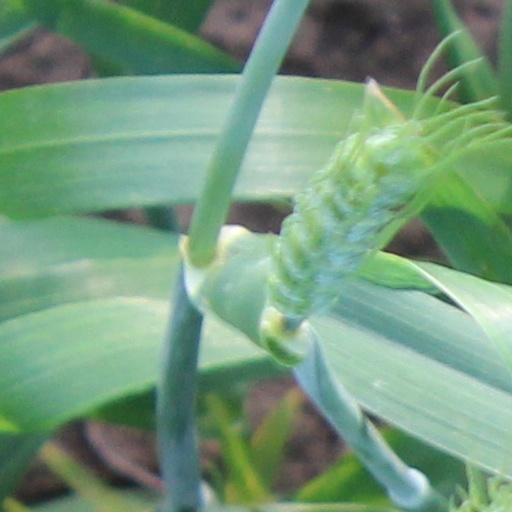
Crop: wheat